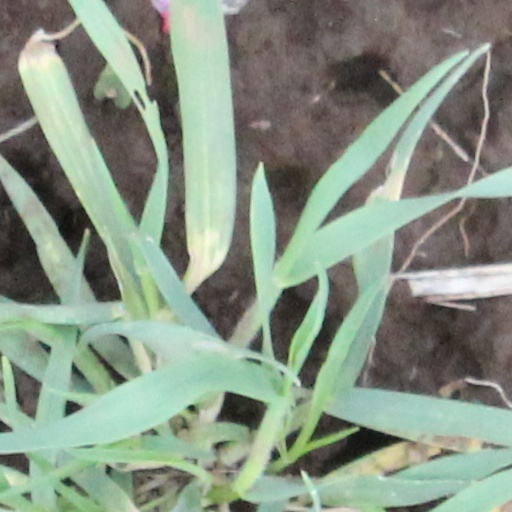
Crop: wheat